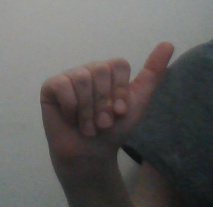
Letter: dhad